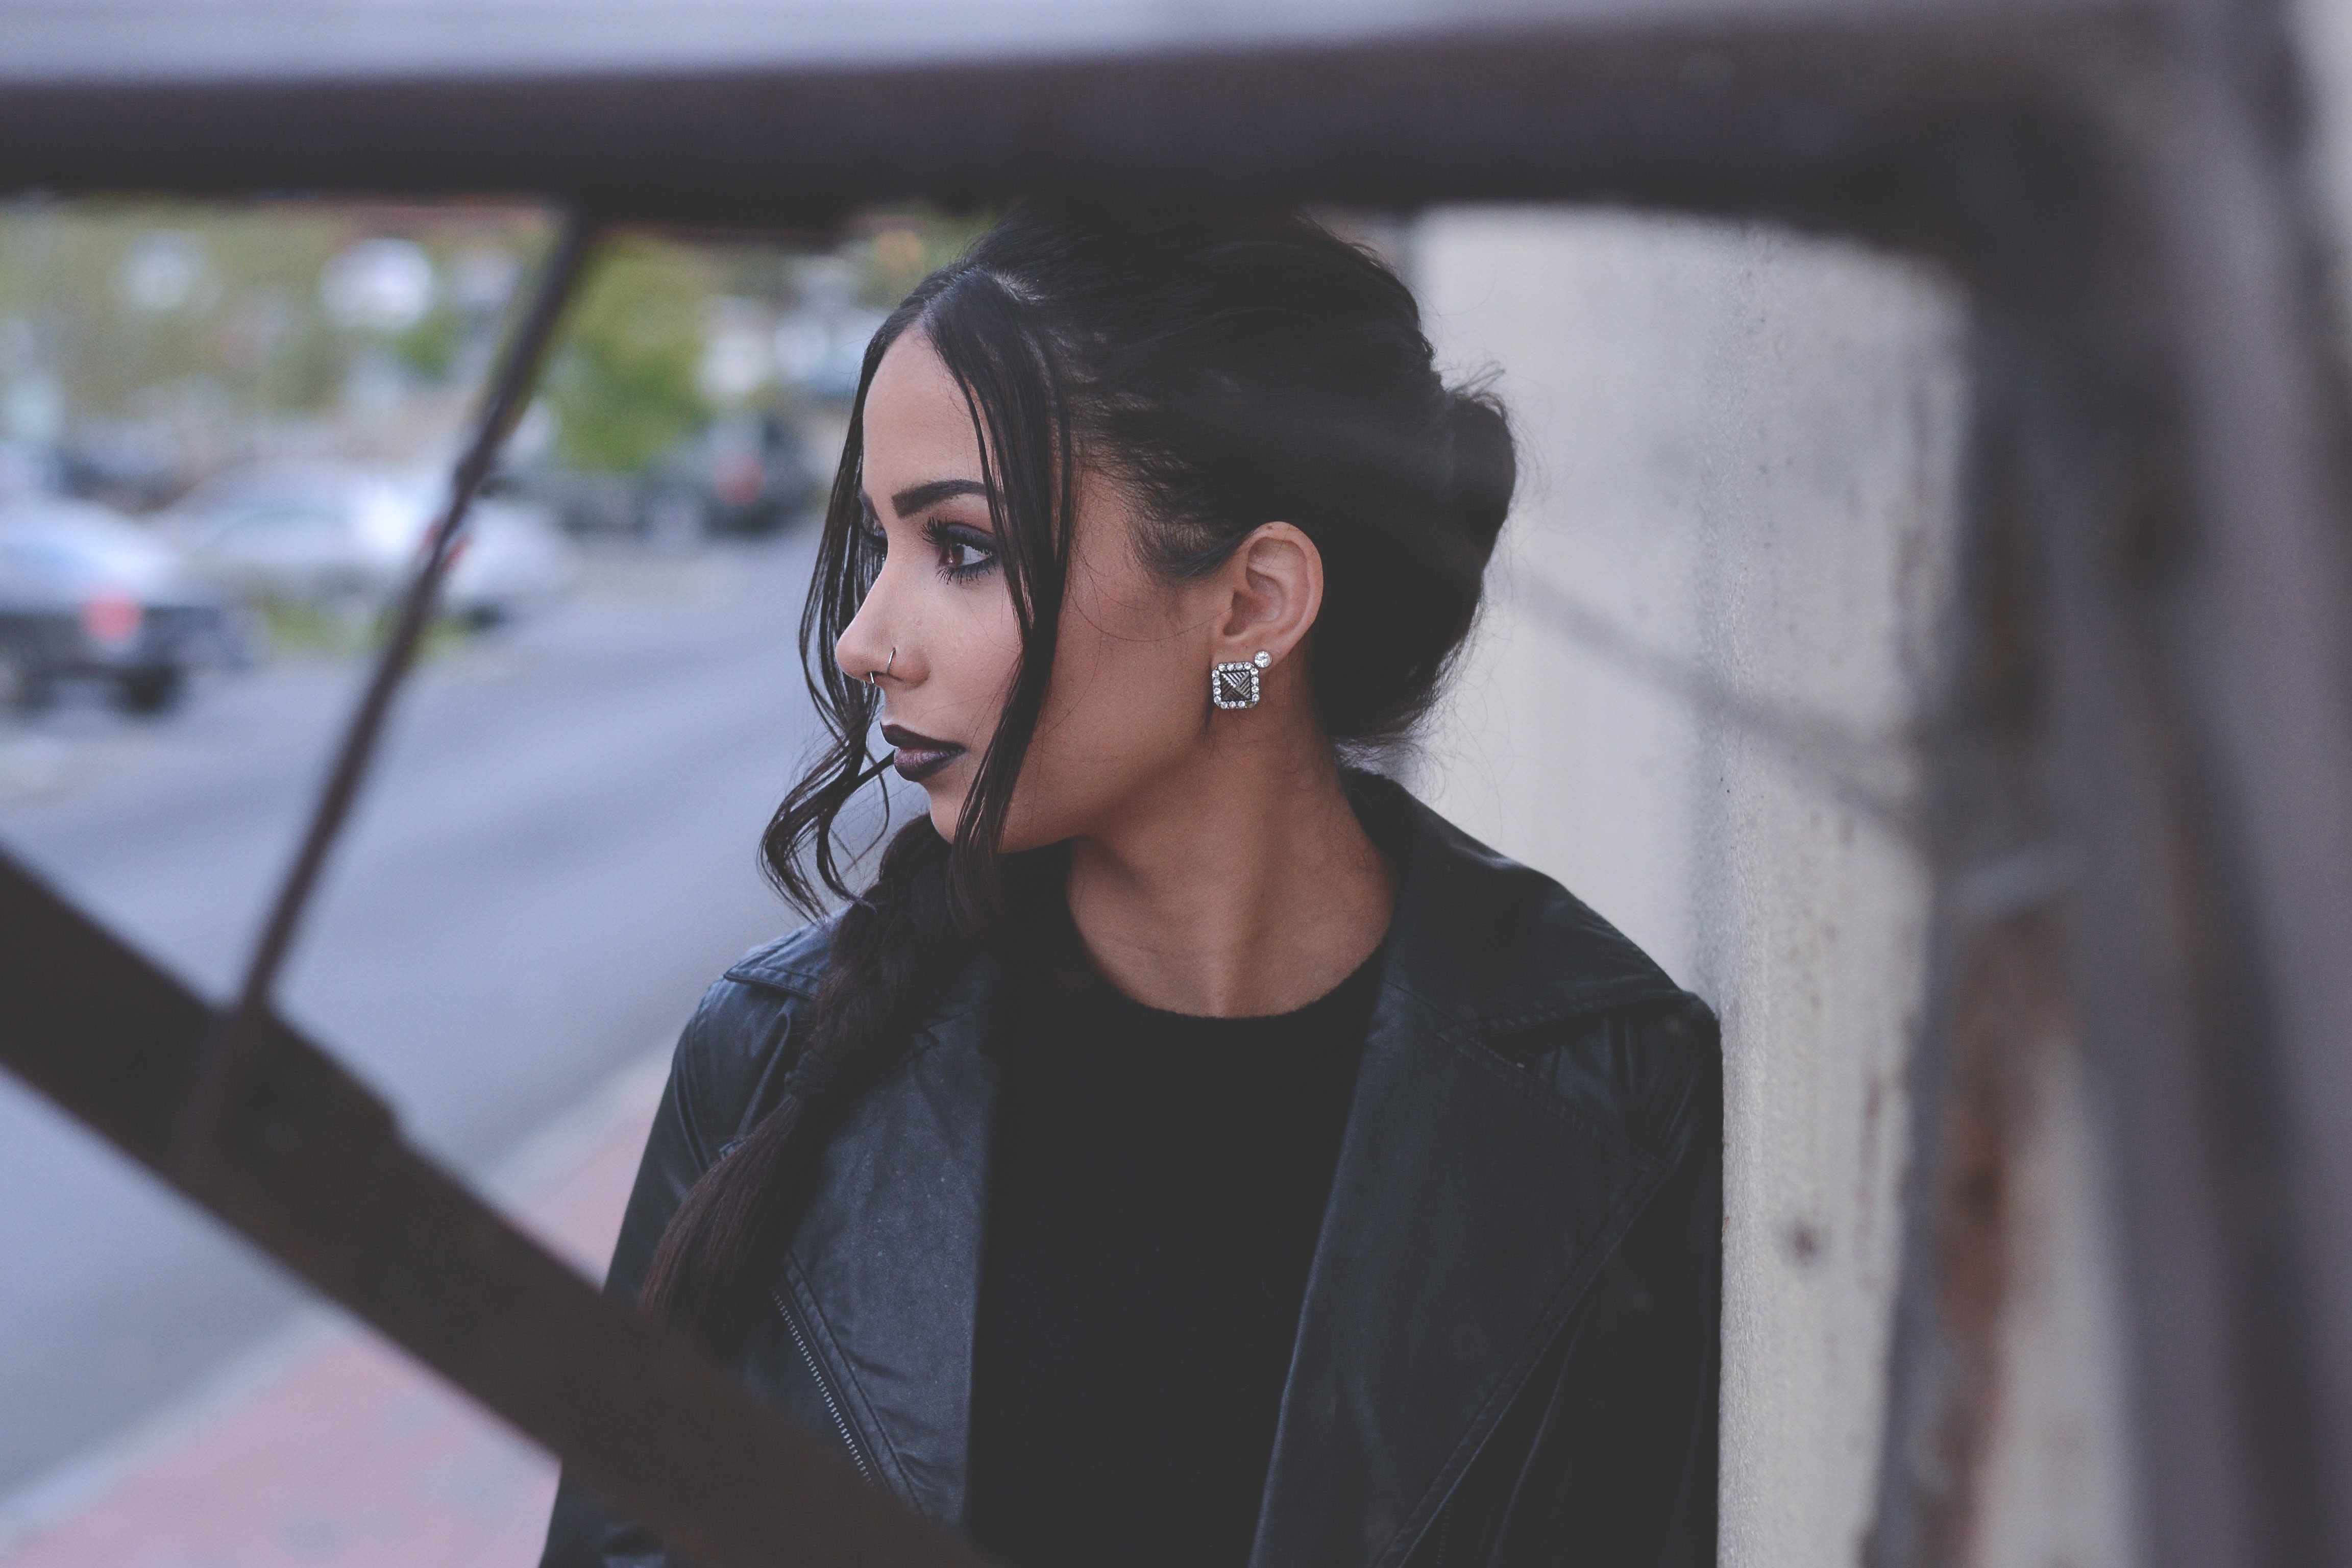
person, woman, hair, photography, model, spring, fashion, makeup, black lip, eye, glasses, photograph, photo shoot